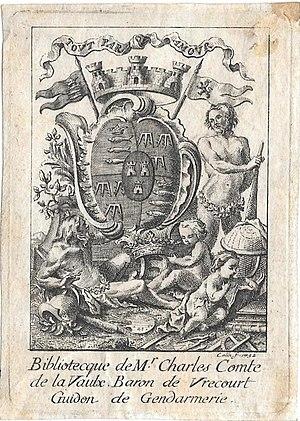
Ex libris Jean de Lavaulx de Vrécourt par Colin
Jean Charles François de Lavaulx de Vrécourt est le fils de Charles de Lavaulx de Vrécourt, officier de cuirassiers de l’armée impériale autrichienne et d’Agathe Joly de Morey. Il est issu d’une famille de la noblesse lorraine. Officier lorrain puis français, il compte dès son plus jeune âge parmi les courtisans de la cour de Lunéville et est titulaire d'une charge de chambellan du roi de Pologne. Il épouse une française d'origine noble, Marie-Madeleine de Pechpeyrou de Comminges de Guitaut.